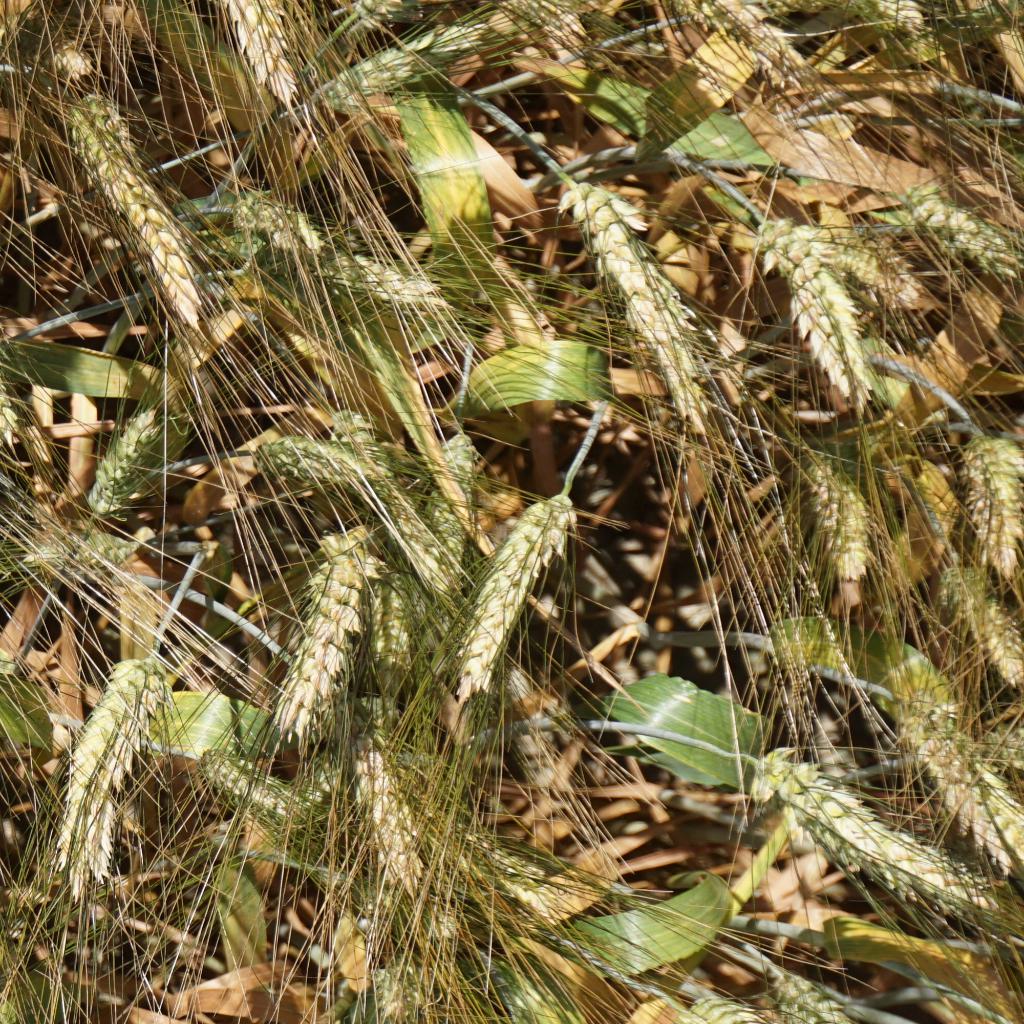
Country: France
Location: Gréoux
Wheat development stage: Filling - Ripening